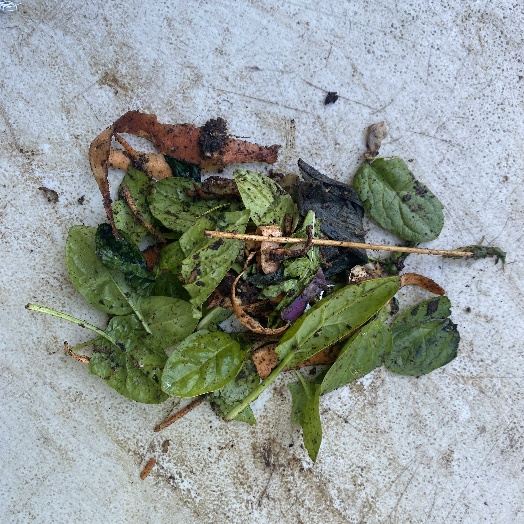
Label: generalcompost